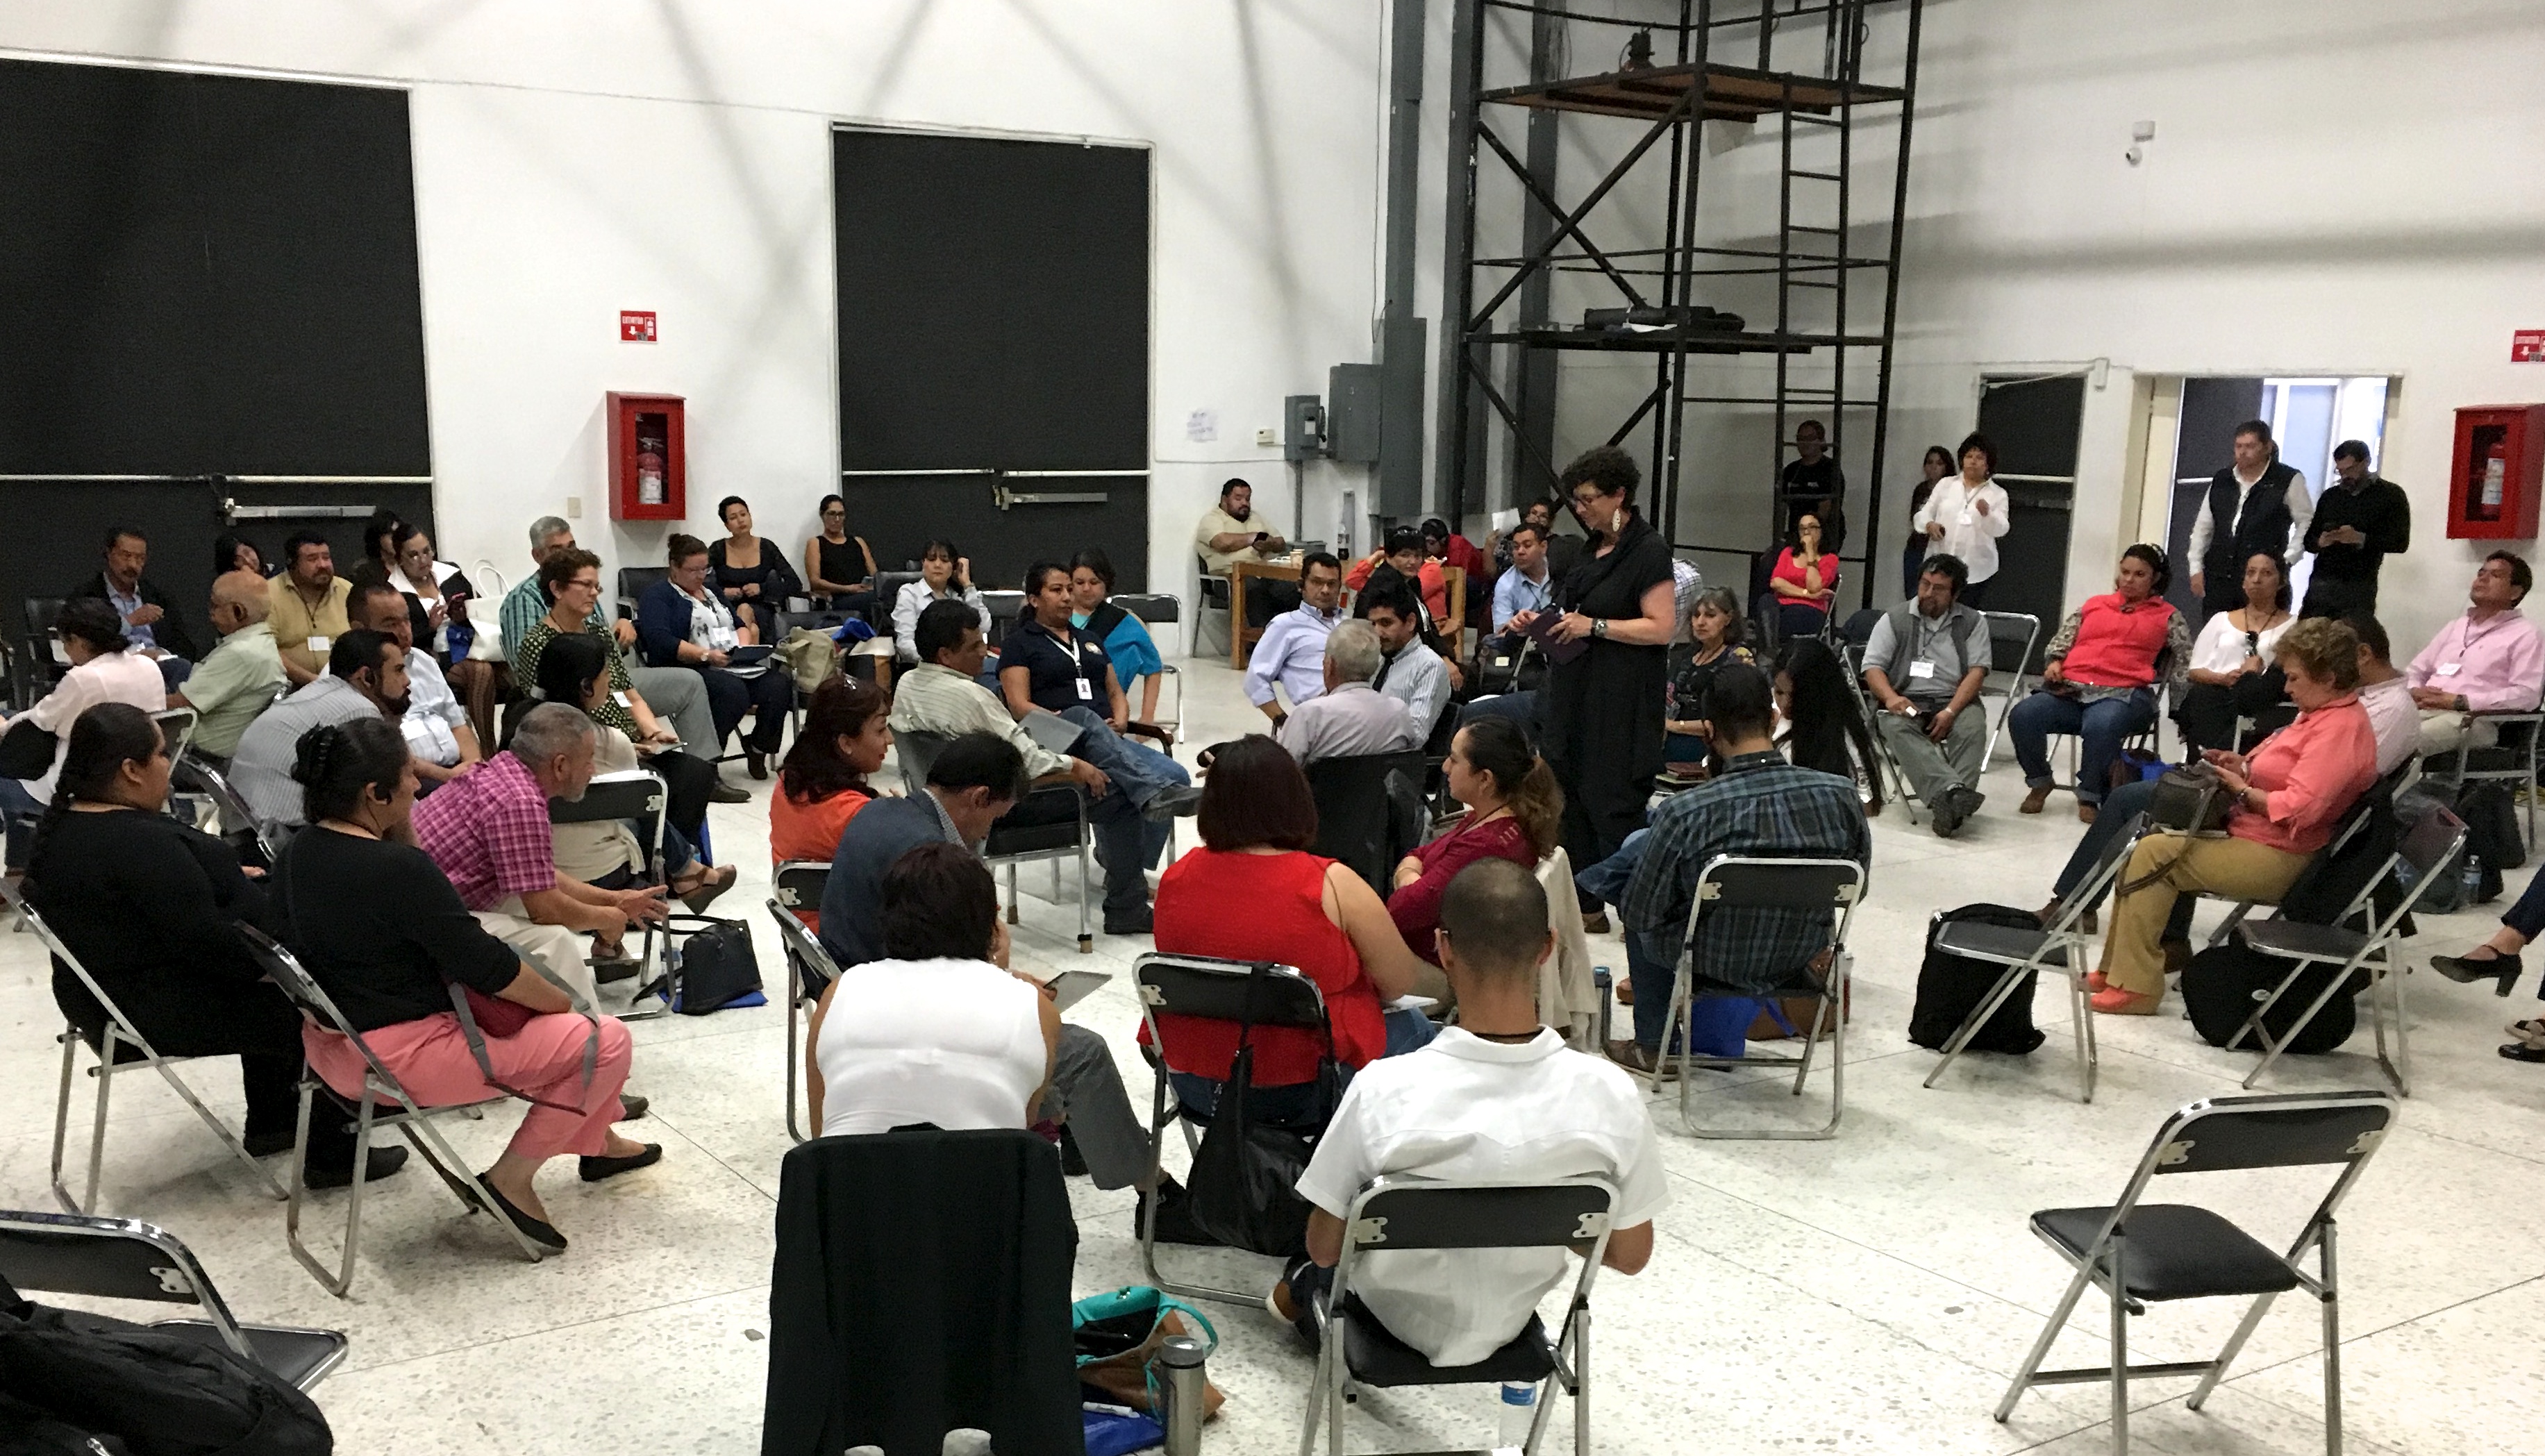
music, musician, orchestra, udgagora